2009 Winnenden shootings

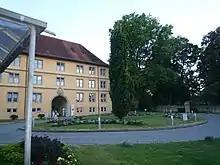
The psychiatric institution near the school where Kretschmer killed a 56-year-old employee

Kretschmer fled the scene and killed a 56-year-old gardener of a nearby psychiatric institution in the park. Large numbers of police officers secured the school building and searched for Kretschmer throughout Winnenden for hours without success. News reports confirmed that Kretschmer was on the run and warned motorists not to pick up any hitchhikers.